Alluvium

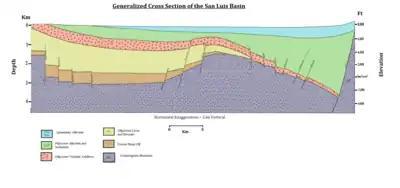
Alluvium and adjacent constituents

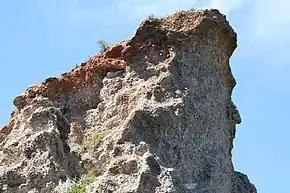
Alluvium deposits in the Gamtoos Valley in South Africa

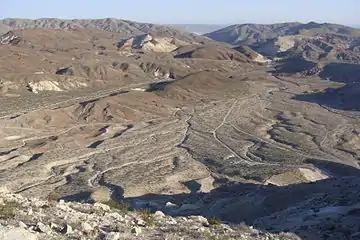
An alluvial plain in Red Rock Canyon State Park (California)

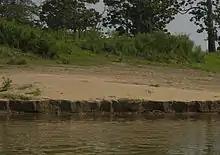
Alluvial river deposits in the Amazon basin, near Autazes, AM, Brazil. The seasonal deposits are extremely fertile and crucial to subsistence farming in the Amazon Basin along the river banks.

Alluvium is loose clay, silt, sand, or gravel that has been deposited by running water in a stream bed, on a floodplain, in an alluvial fan or beach, or in similar settings. Alluvium is also sometimes called alluvial deposit. Alluvium is typically geologically young and is not consolidated into solid rock. Sediments deposited underwater, in seas, estuaries, lakes, or ponds, are not described as alluvium.